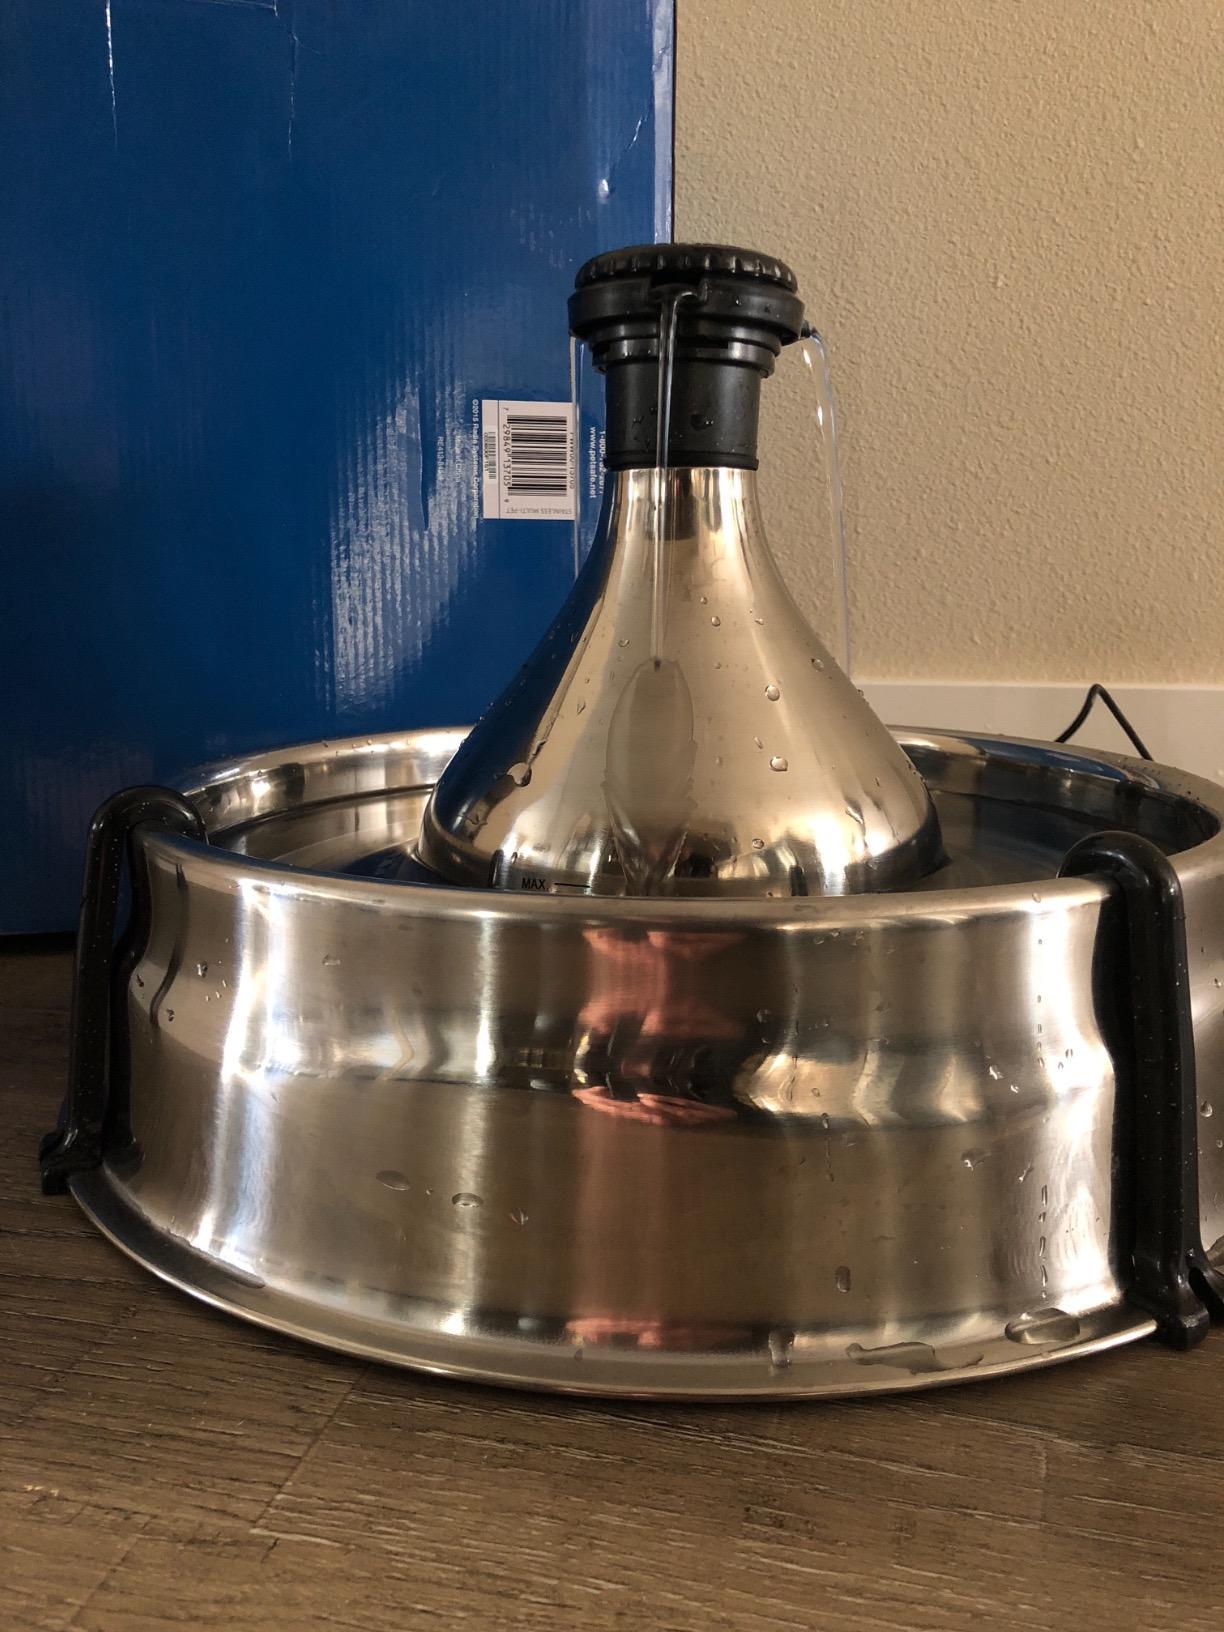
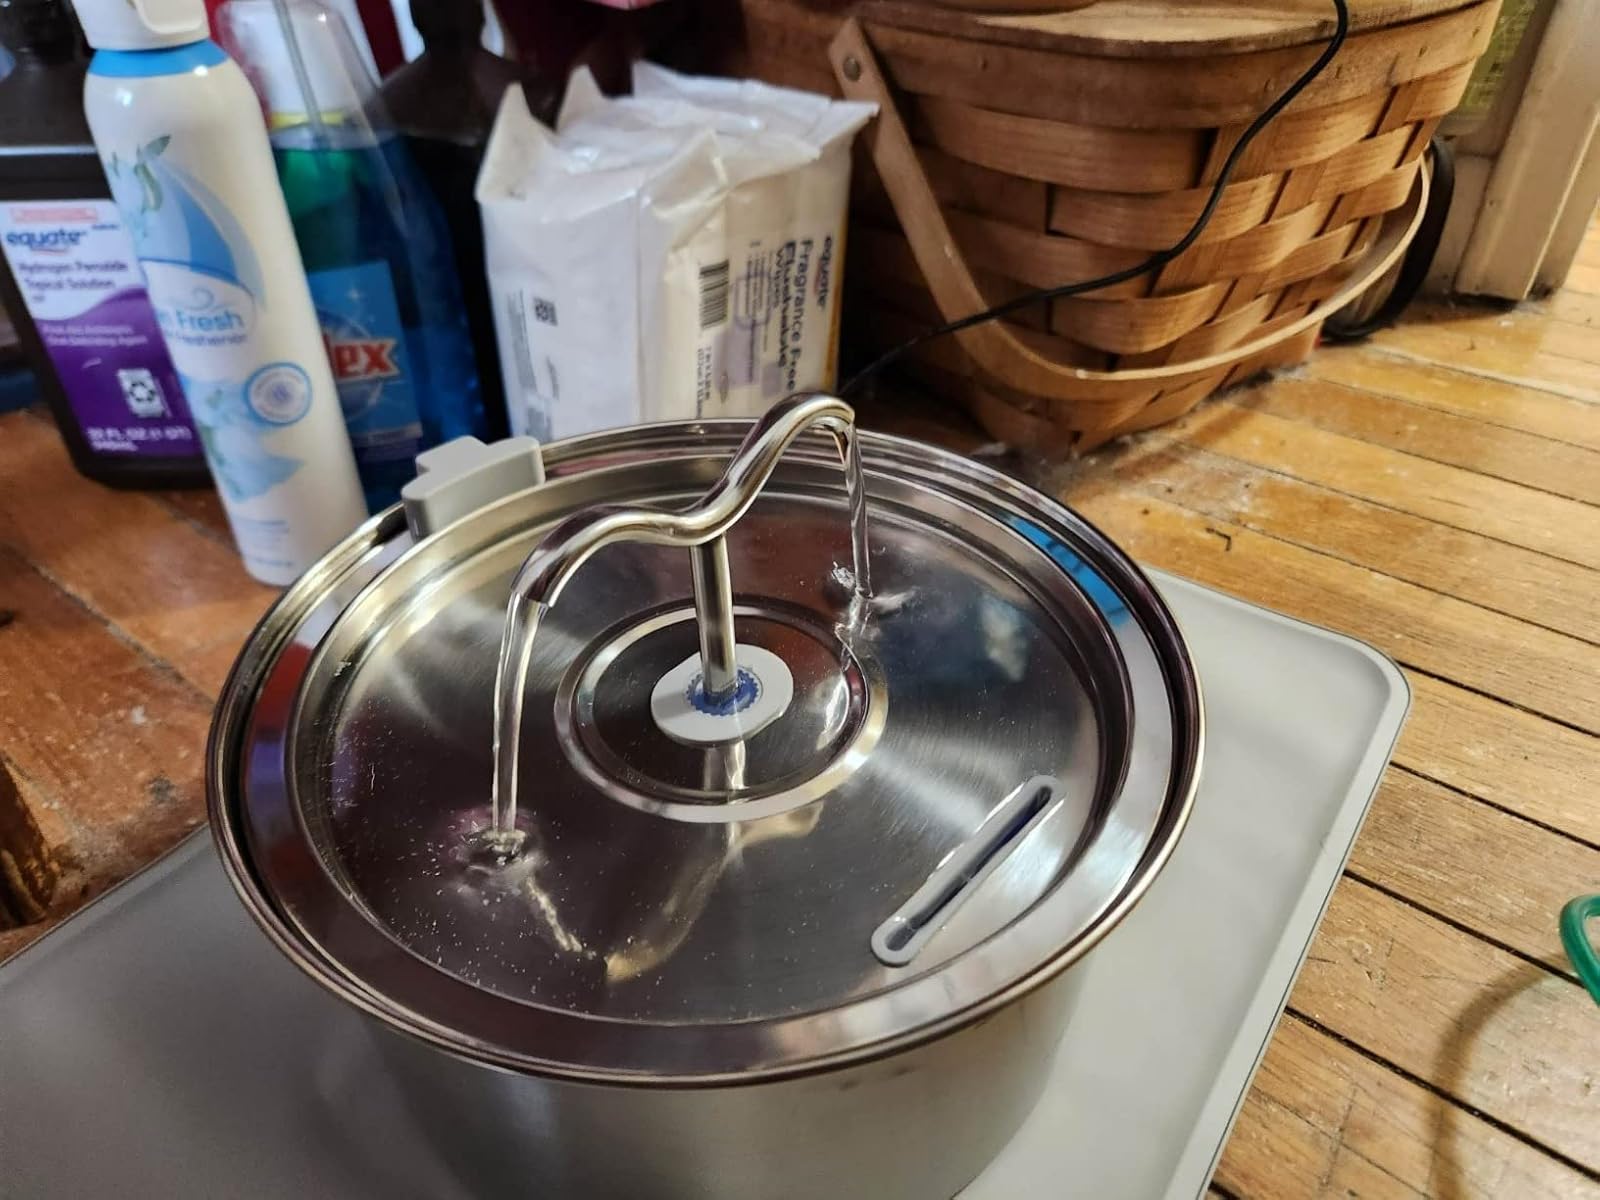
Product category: items_bowl
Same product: no